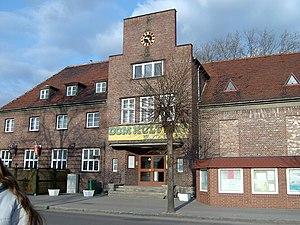
Zbąszynek - est une ville de l'Ouest de la Pologne, dans la powiat de Świebodzin de la voïvodie de Lubusz.